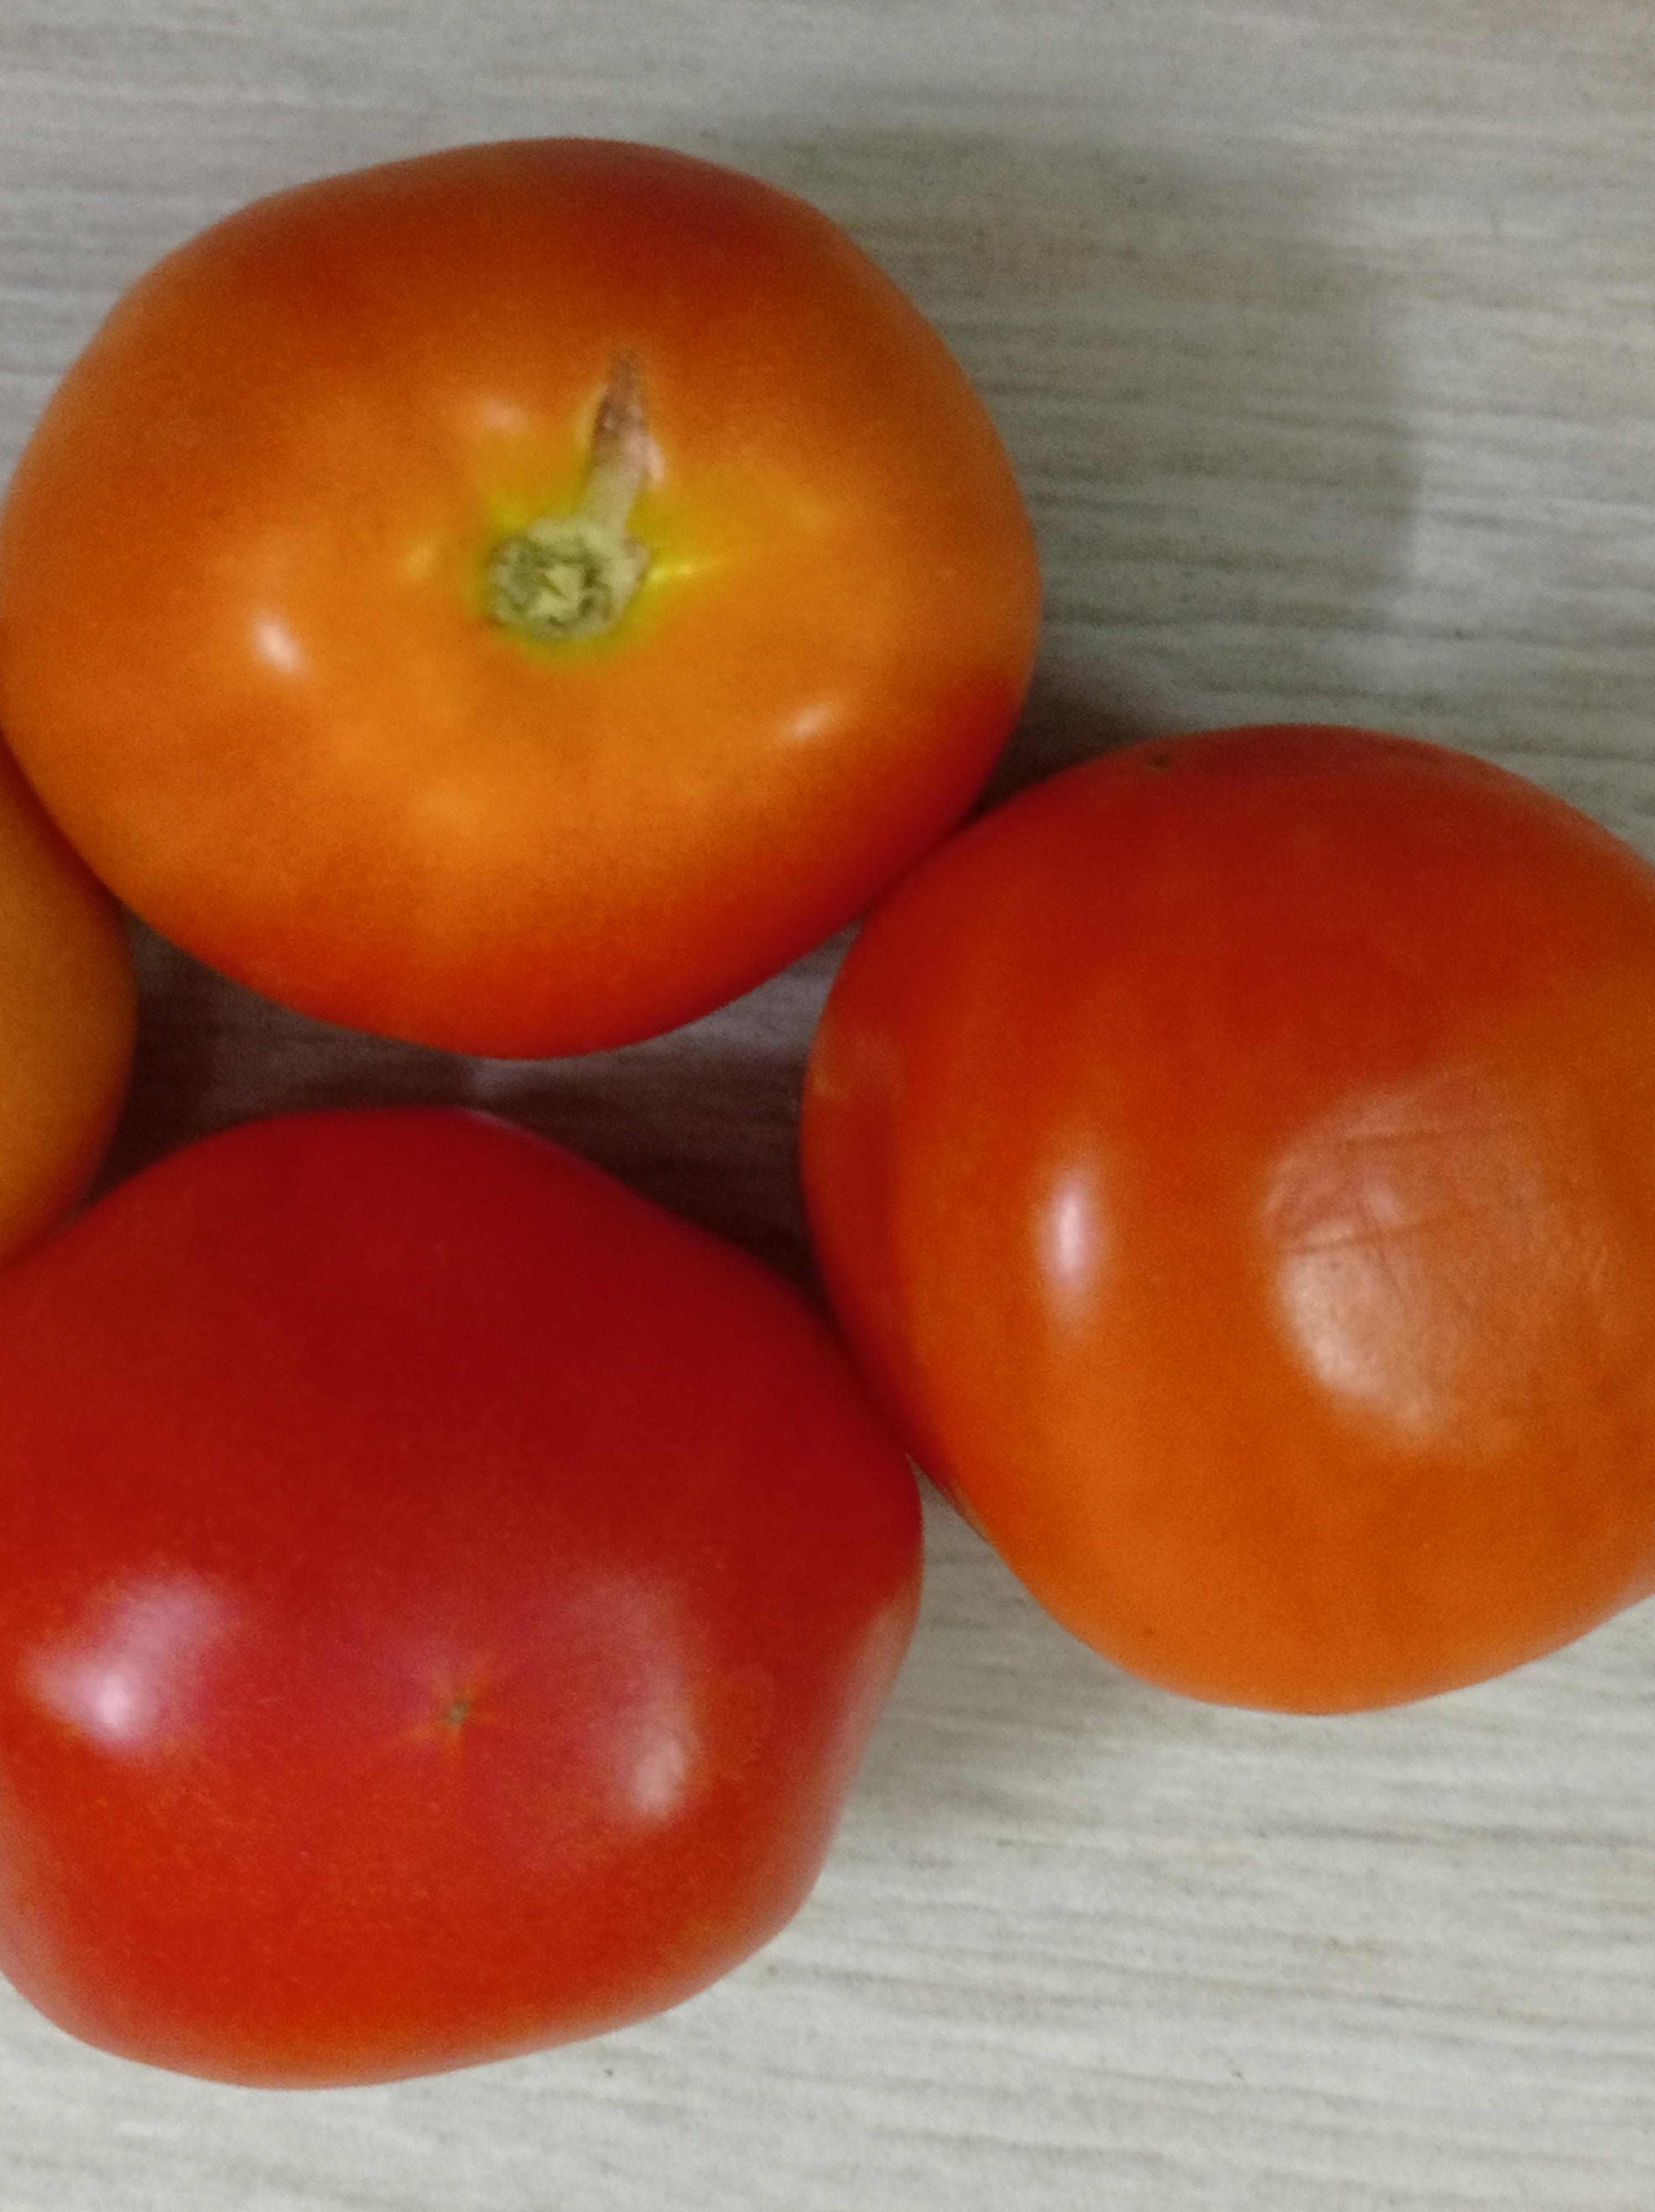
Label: Fresh